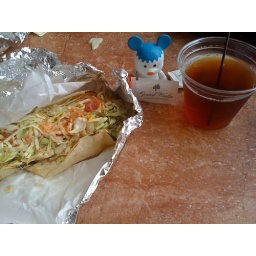
Relaxing on the terrace in Napua Tower; eating Jawz fish tacos and sipping mango iced teas.